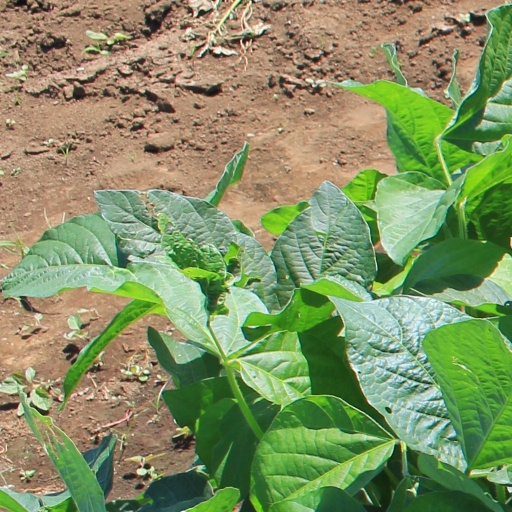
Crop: soybean